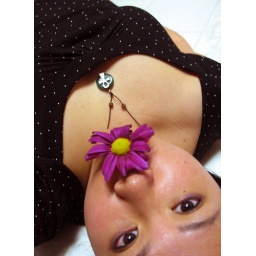
What I do on a Saturday night: Lay on the kitchen floor with a flower in my mouth.